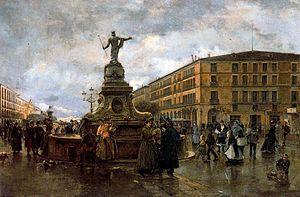
Joaquín Pallarés Allustante, souvent abrégé en Joaquín Pallarés, est un peintre espagnol du tournant des XIXᵉ et XXᵉ siècles.